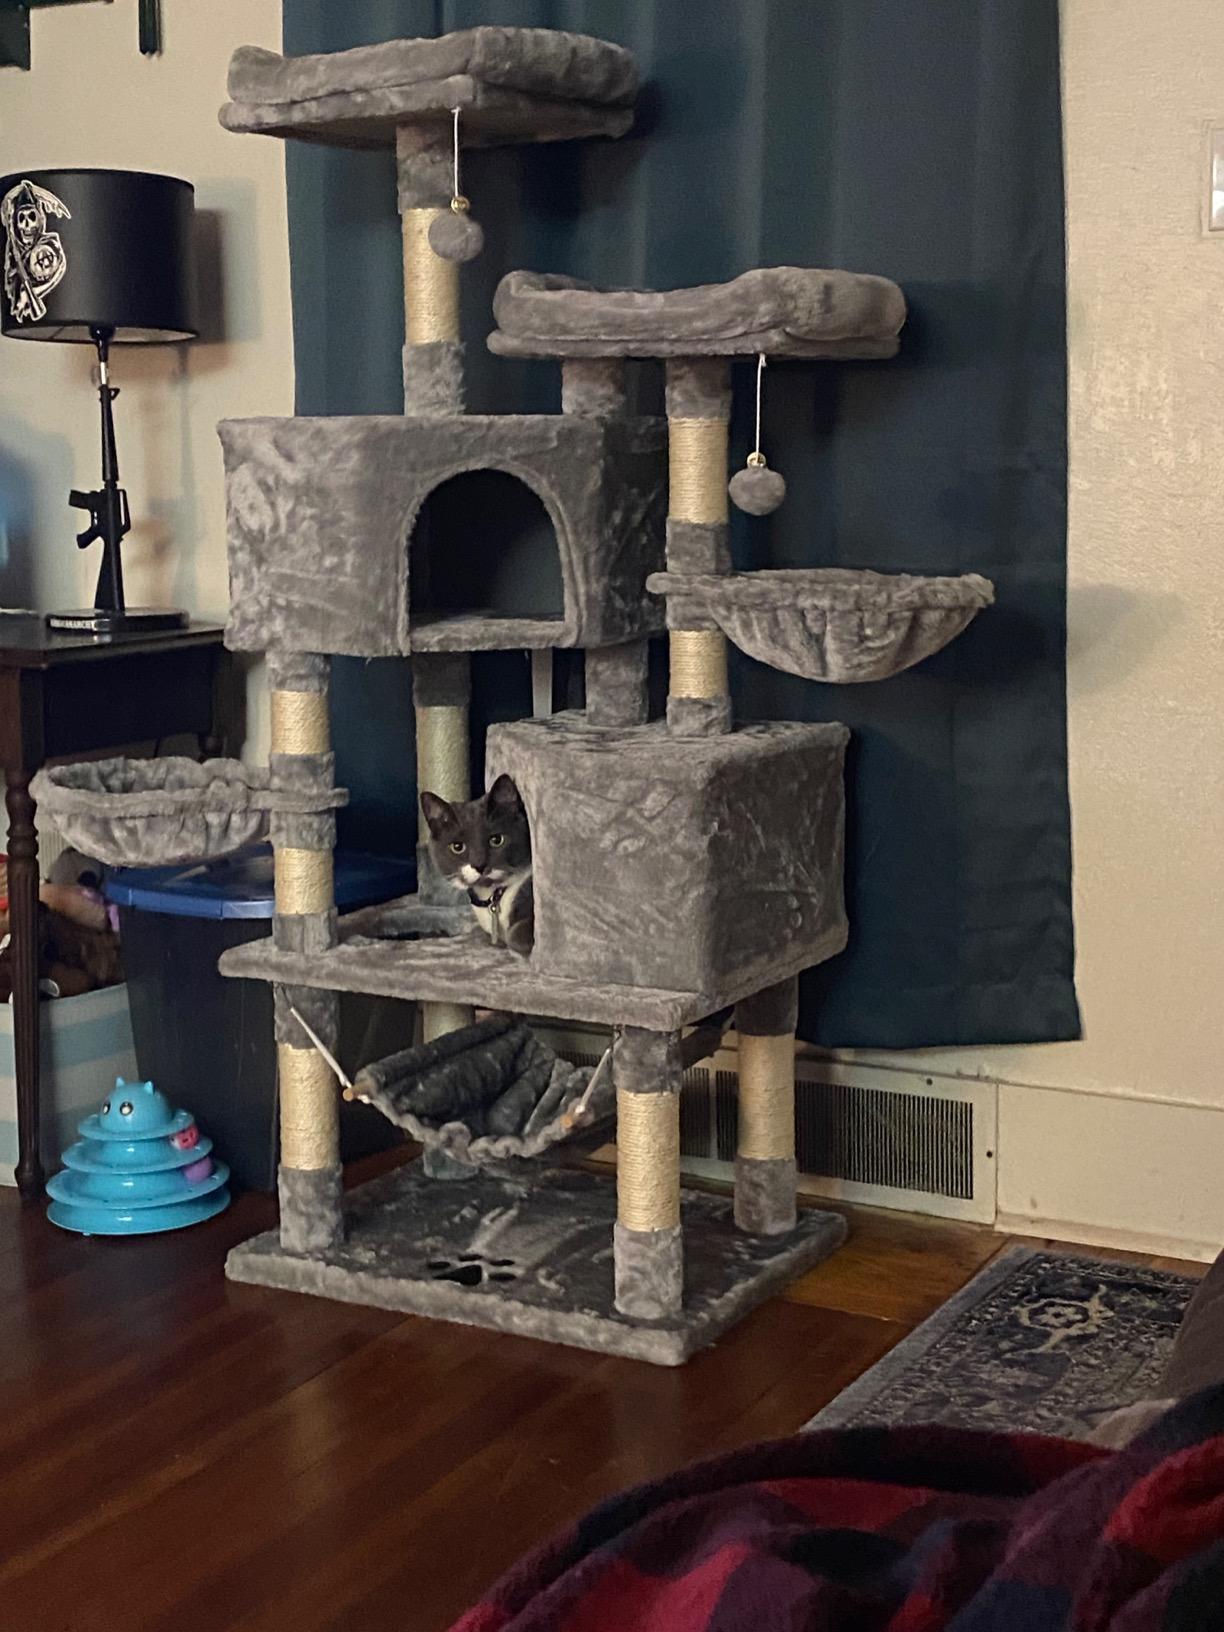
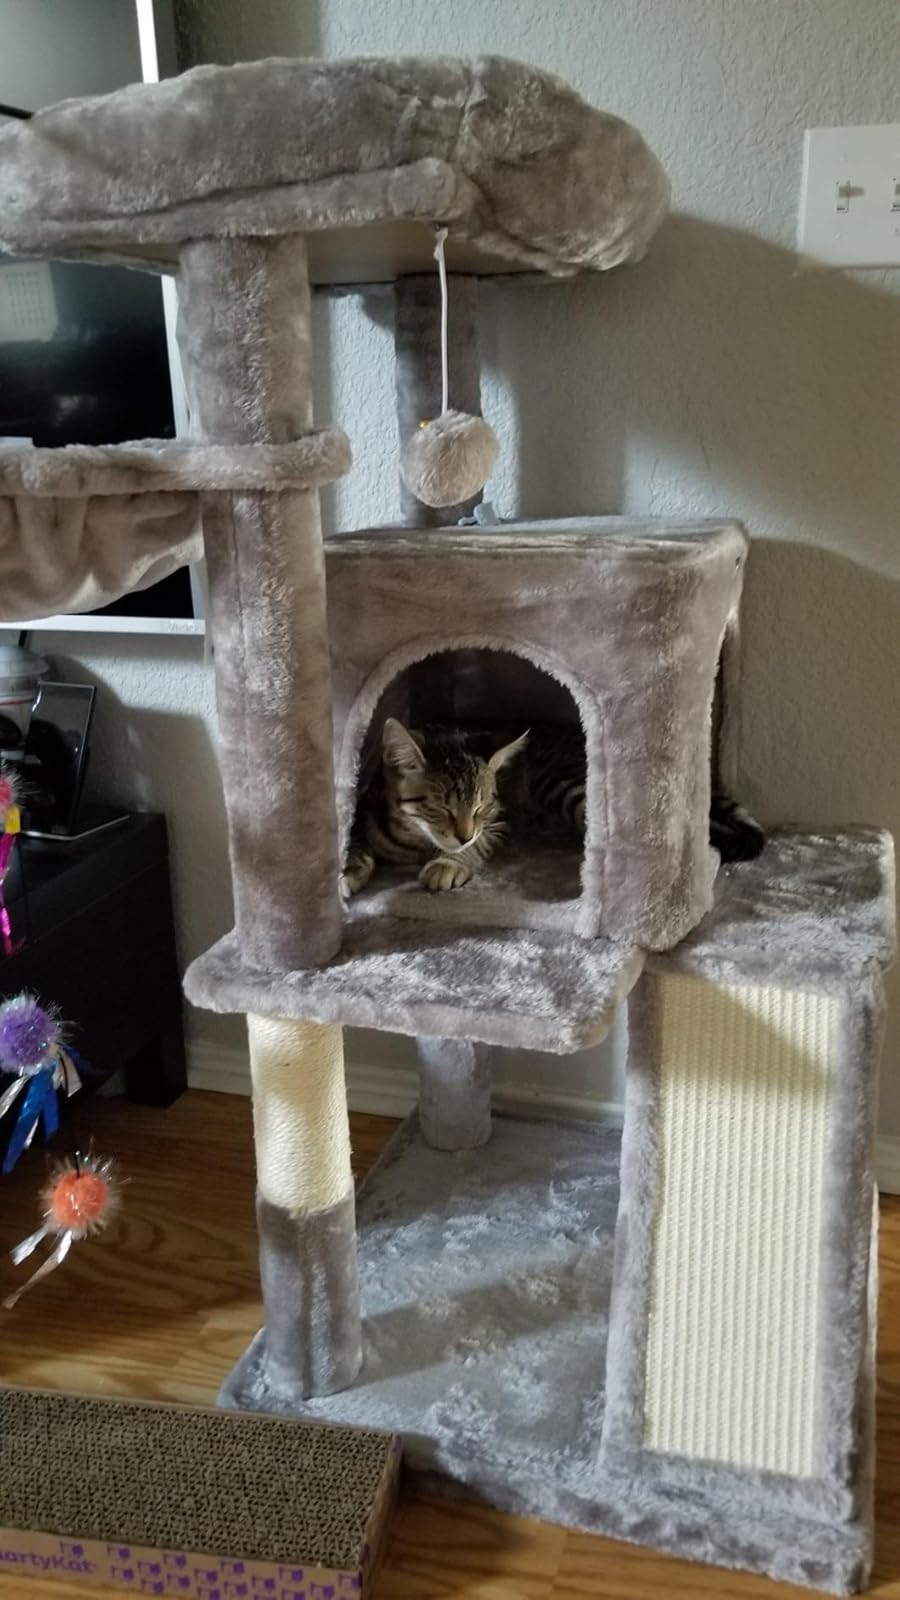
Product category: items_cat tree
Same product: no